Onni Hallsten

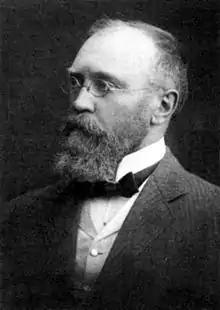
Onni Hallsten

Gustaf Onni Immanuel Hallsten (5 January 1858, Vaasa – 26 October 1937) was a Finnish secondary school teacher, civil servant and politician. He was a member of the Diet of Finland from 1899 to 1900 and of the Parliament of Finland from 1908 to 1910 and from 1911 to 1917, representing the Finnish Party. He was married to Ilmi Hallsten.